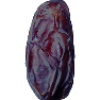
Label: Dates 1